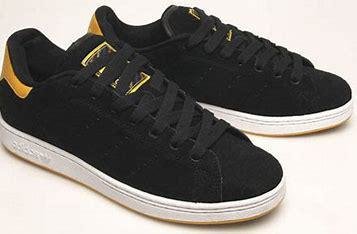
Brand: adidas
Model: Stan Smith Skate